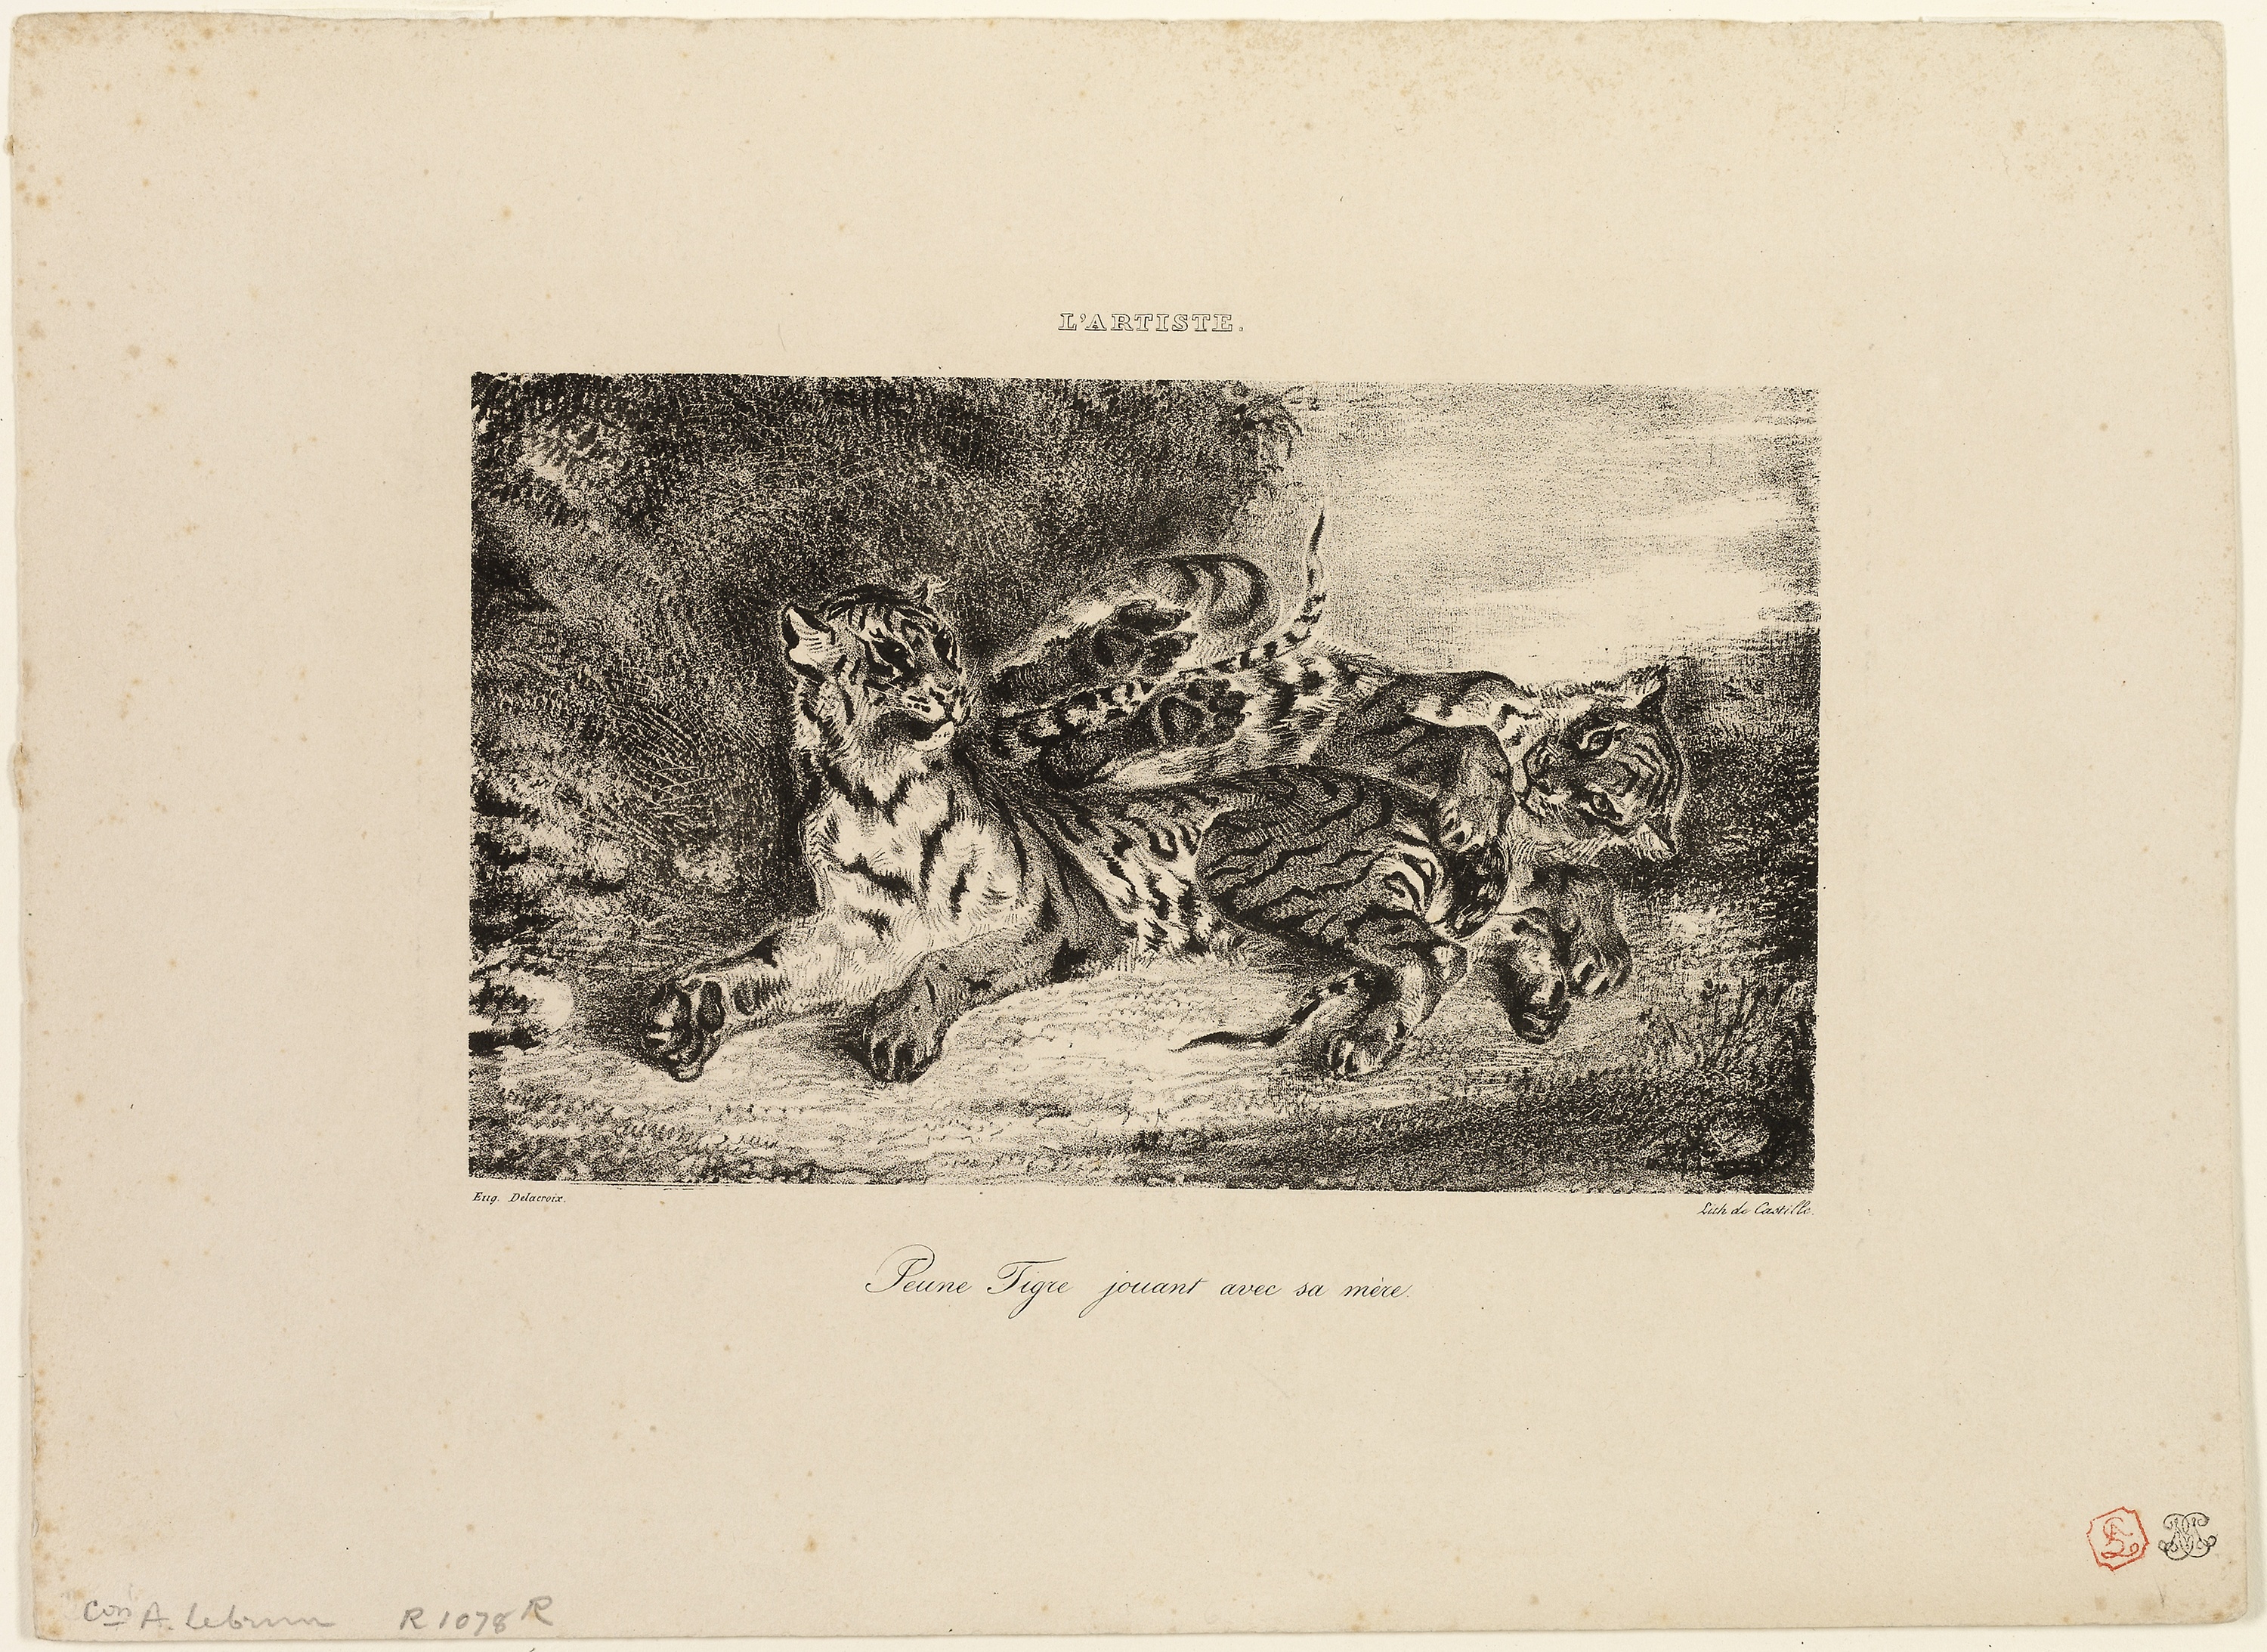
text, history, picture frame, font, art, illustration